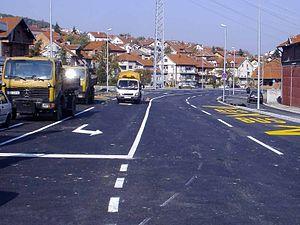
Le Mirijevski potok est un ruisseau qui coule dans la région de Belgrade, la capitale de la Serbie, dans la municipalité de Palilula.